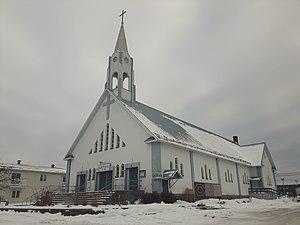
Église St-Placide-de-Béarn
Béarn est une municipalité du Québec, située dans la MRC de Témiscamingue en Abitibi-Témiscamingue.